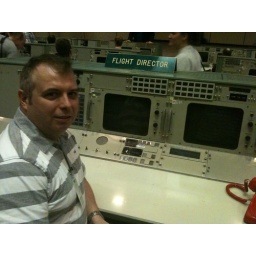
This is the Space-Geek equivalent of sitting in the President's chair in the Oval Office